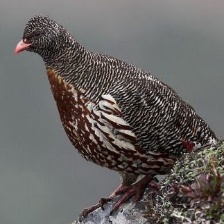
Species: SNOW PARTRIDGE
Scientific name: LERWA LERWA
ImageNet parent category: partridge